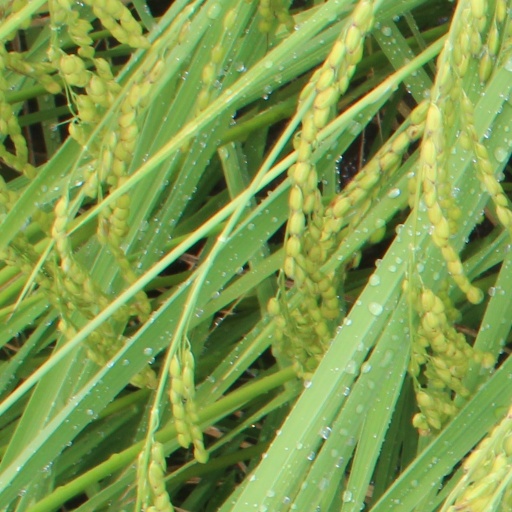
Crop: rice